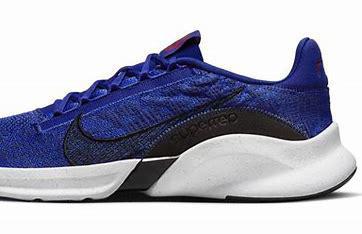
Brand: Nike
Model: Superrep Go